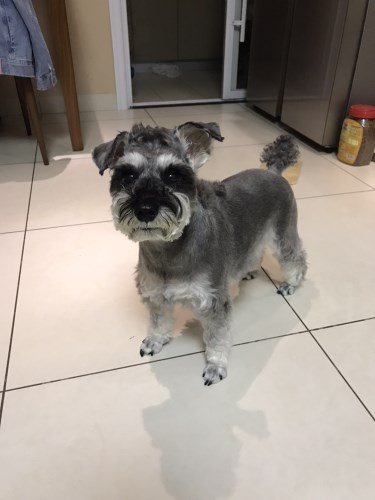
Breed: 2342-n000102-miniature_schnauzer